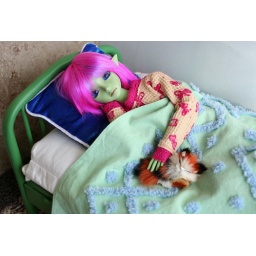
Grynn &amp;amp; her cat sleeping in